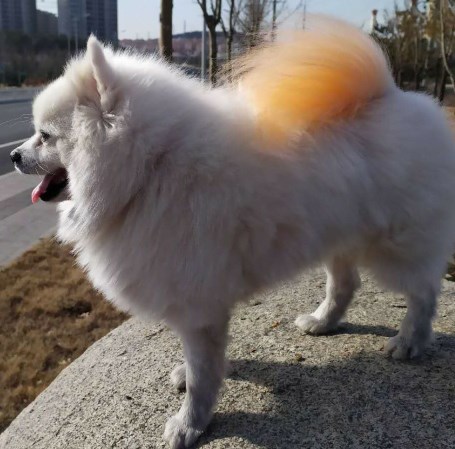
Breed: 1936-n000005-Pomeranian